Hovander Homestead Park

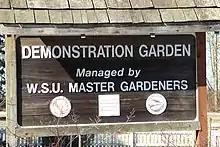
Hovander Demonstration Garden

In the following years, a demonstration garden was installed to show what the Hovander's garden may have looked like, and to provide landscaping for the area directly surrounding the farmhouse. The demonstration garden is now maintained by Whatcom County Parks and Recreation as well as the Washington State University Extension Service and the Master Gardener Foundation. The garden is experimental and used for teaching, and the produce grown is given to the local food bank.